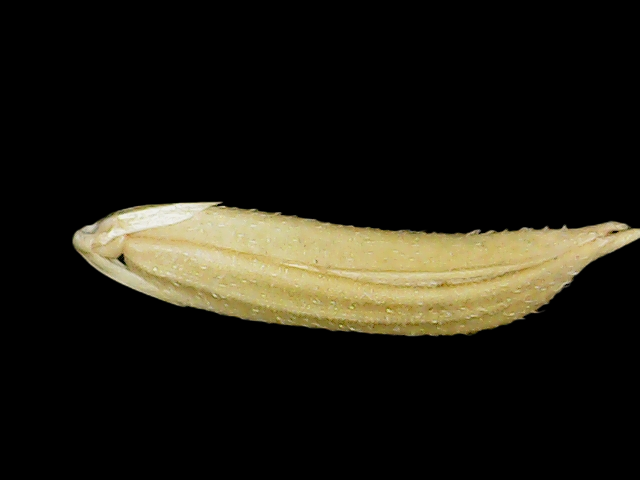
Rice variety: Binadhan25